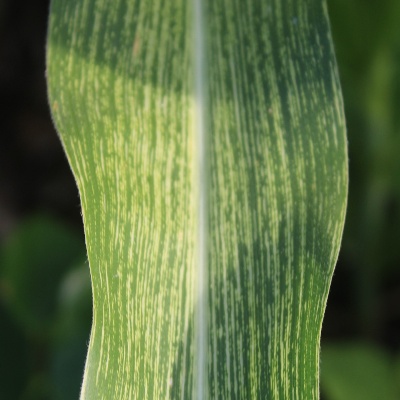
Crop: Maize
Condition: streak virus